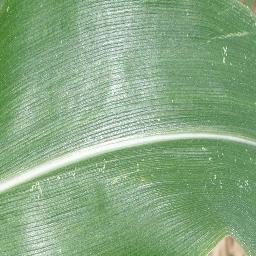
Label: Corn_(Maize)___Healthy